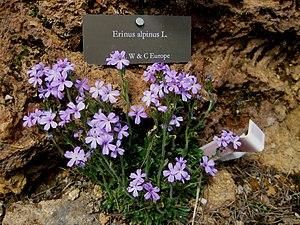
L'érine des Alpes, également appelée Mandeline des Alpes, est une espèce de plante herbacée vivace. Elle appartient à la famille des Scrophulariaceae selon la classification classique, ou à celle des Plantaginaceae selon la classification phylogénétique.